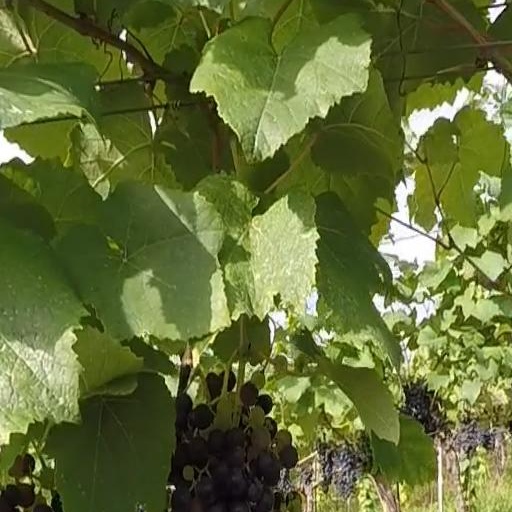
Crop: grape